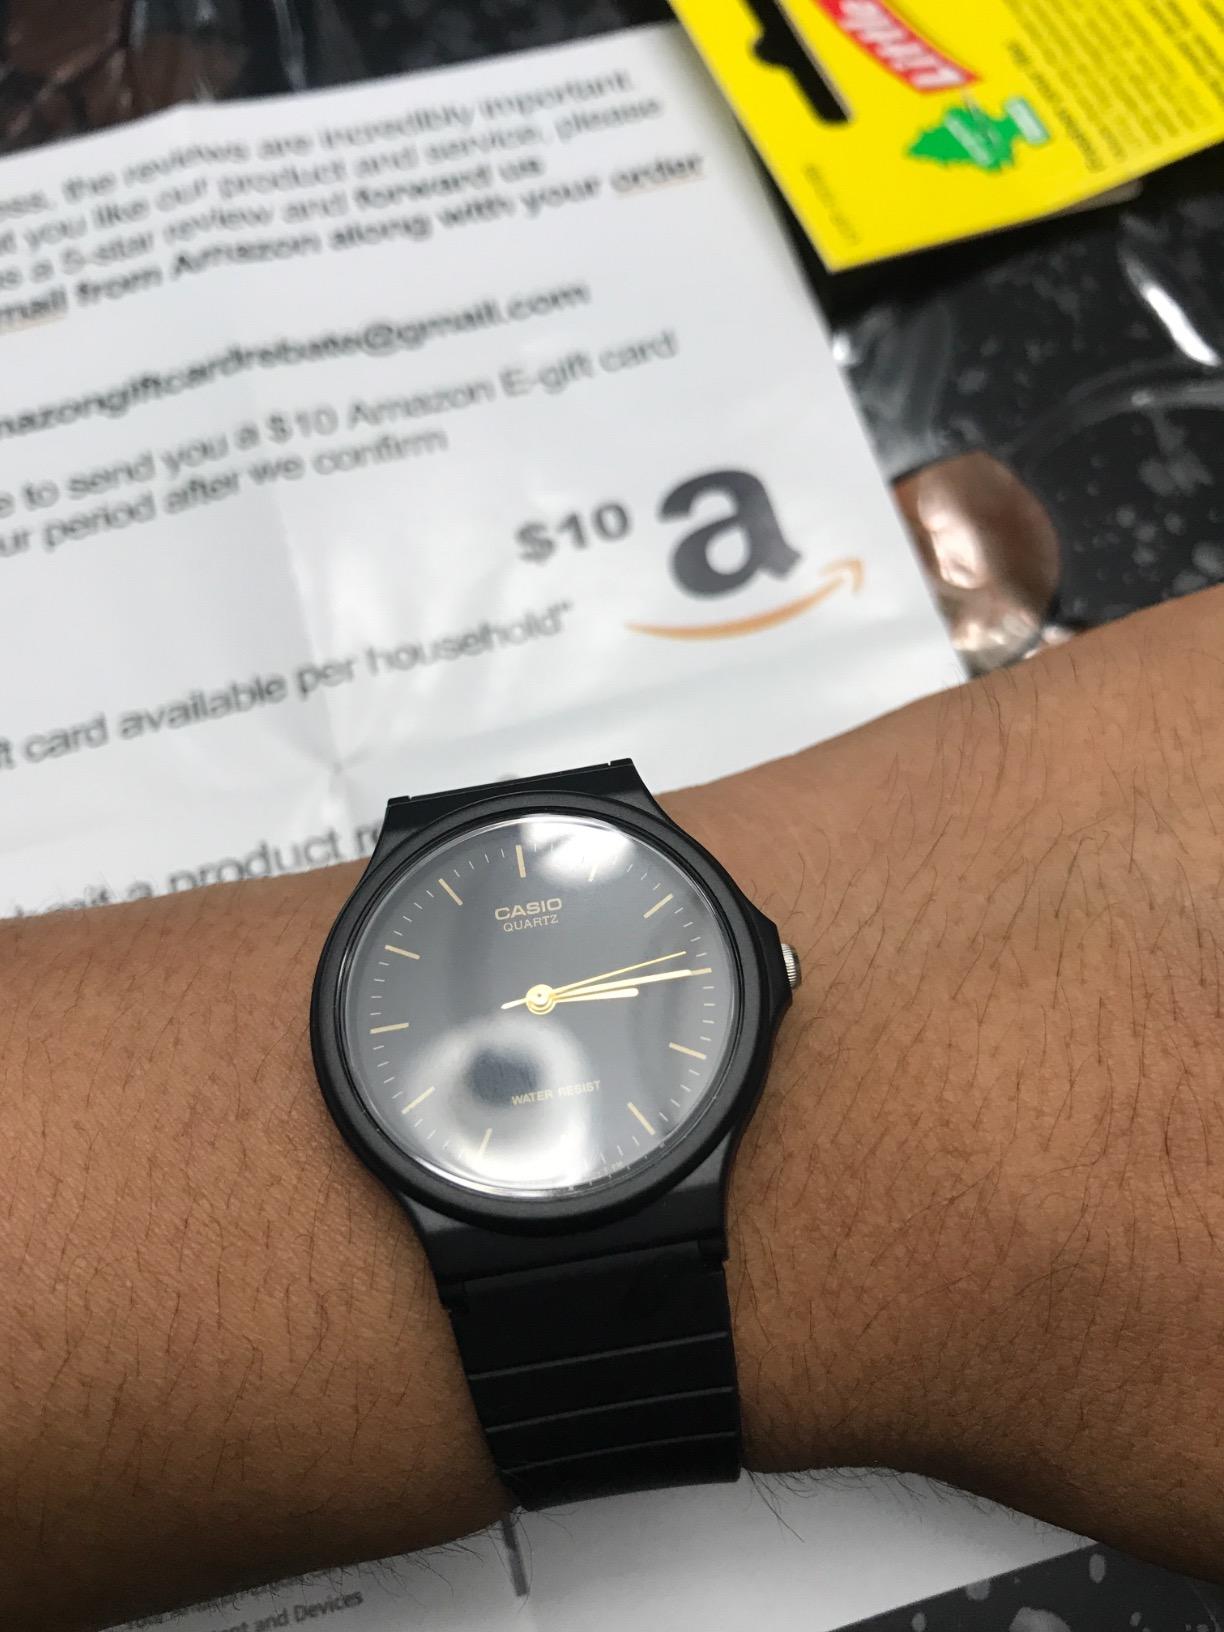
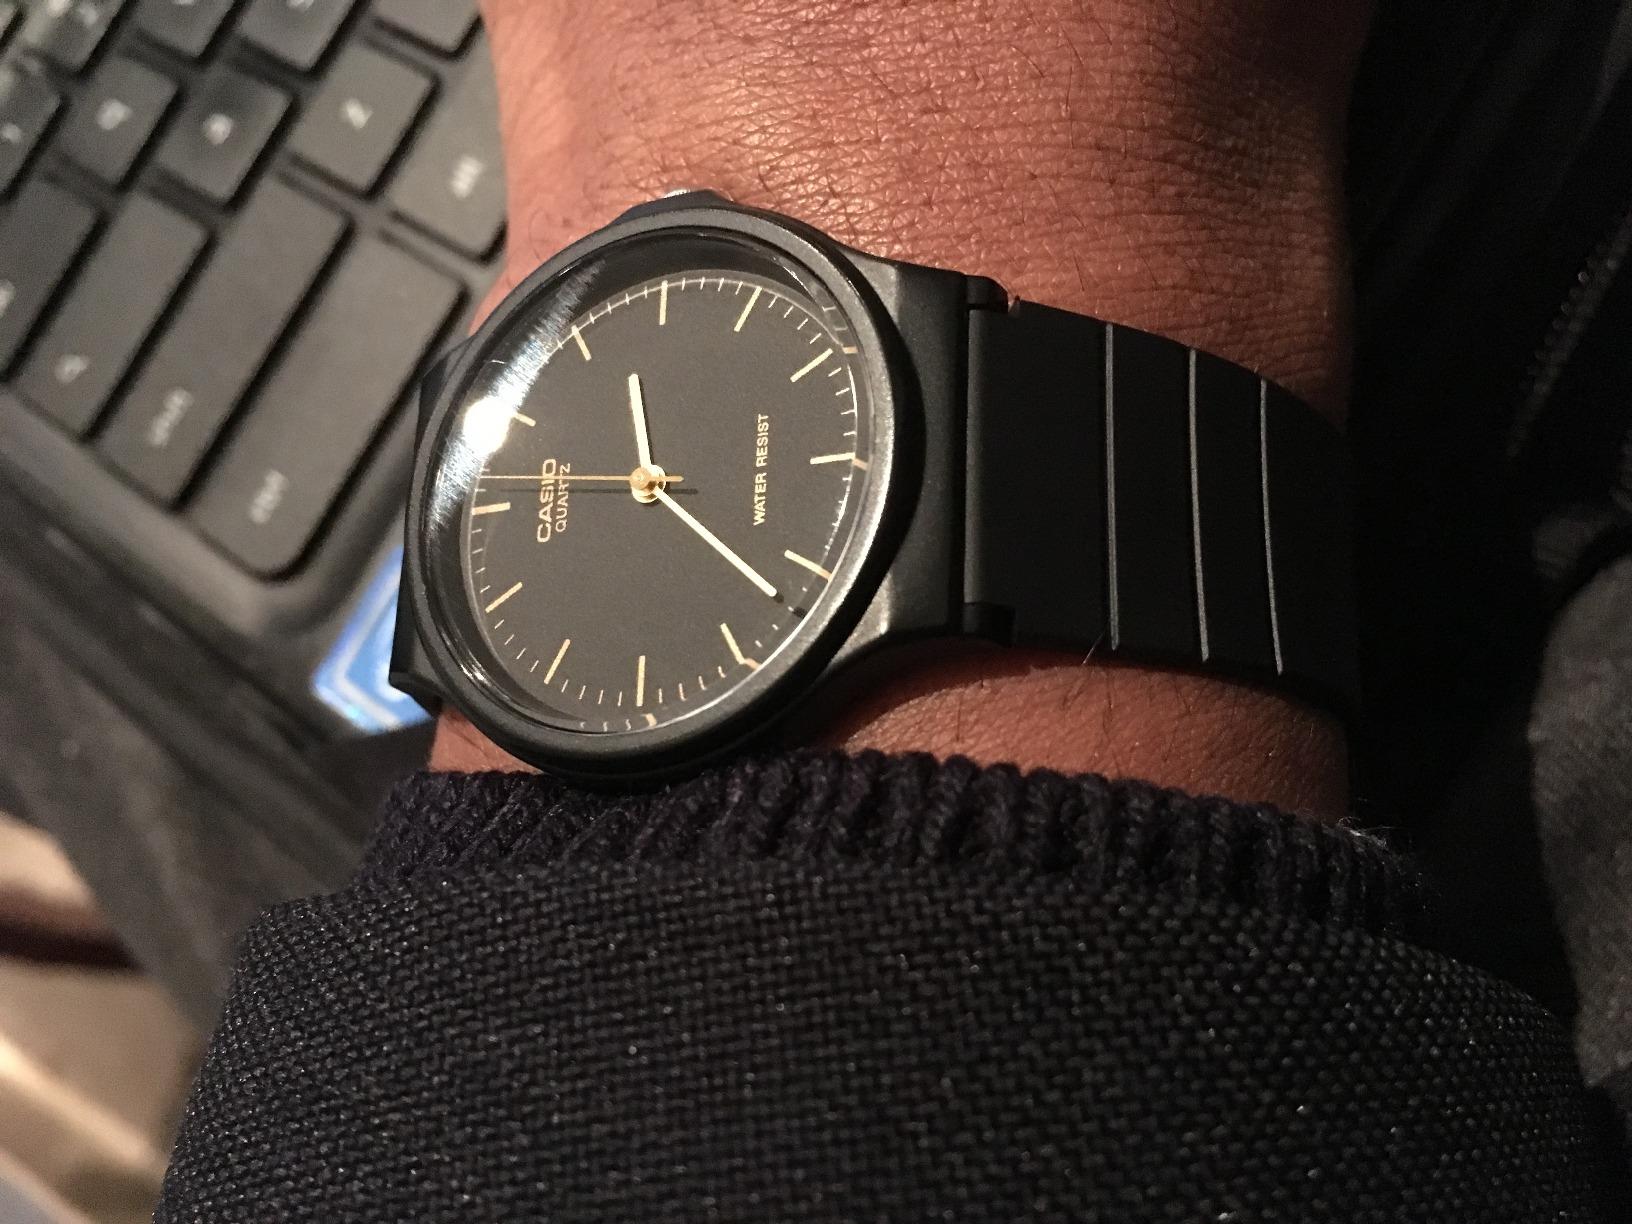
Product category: accessories_watch
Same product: yes